Reformed Mennonite

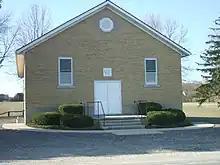
The Reformed Mennonite Church in North Easthope, Ontario

The Reformed Mennonite Church is a Conservative Anabaptist denomination of Christianity that officially separated from the main North American Mennonite body in 1812.